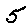
Label: 5